Konrad Bercovici

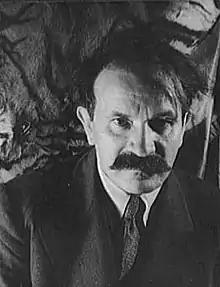
Konrad Bercovici in 1933

Konrad Bercovici (June 22, 1882–December 27, 1961) was a Romanian-American writer.